Answer in natural language. Considering the relative positions, where is Doorway (marked B) with respect to Doorway (marked C)? Choose between the following options: right or left
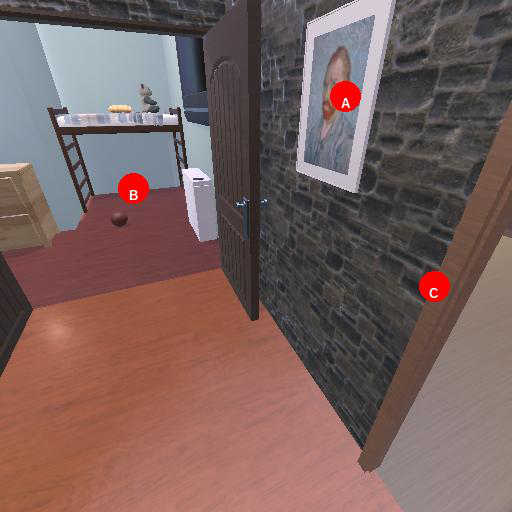
<answer>left</answer>